Marla Gibbs

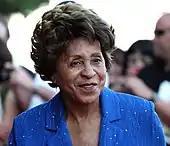
Gibbs in 2012

In 2015, Gibbs made two appearances in the Shonda Rhimes' drama series, "Scandal". She later guest starred on "Hot in Cleveland", "" and "This Is Us". In 2018, she was cast in a recurring role on the ABC drama series "Station 19". Gibbs also had starring roles in two television pilots: "Old Soul" alongside Ellen Burstyn and Rita Moreno for NBC in 2014, and ABC's "Jalen Vs. Everybody" in 2017. In film, she co-starred in "Lemon" and "Please Stand By".